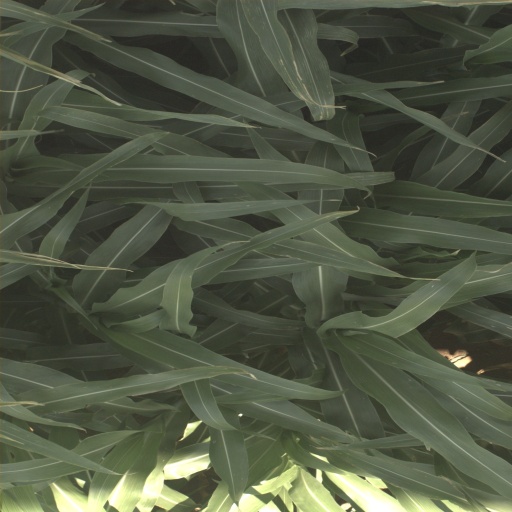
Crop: sorghum